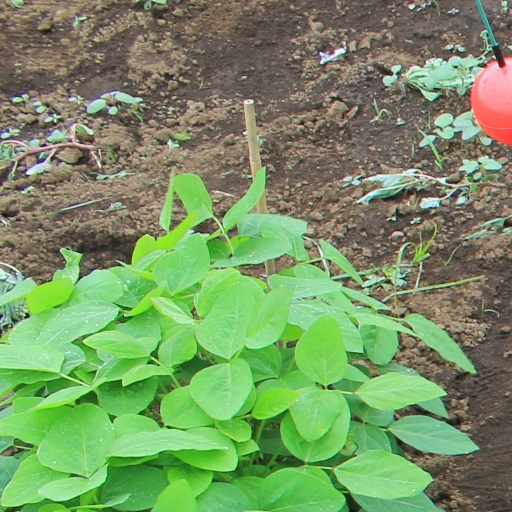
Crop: soybean